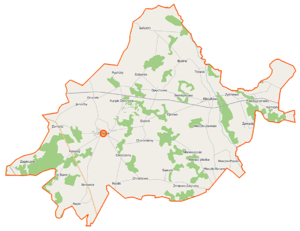
Troszyn est une gmina rurale de la powiat d'Ostrołęka, dans la Voïvodie de Mazovie, dans le centre-est de la Pologne.